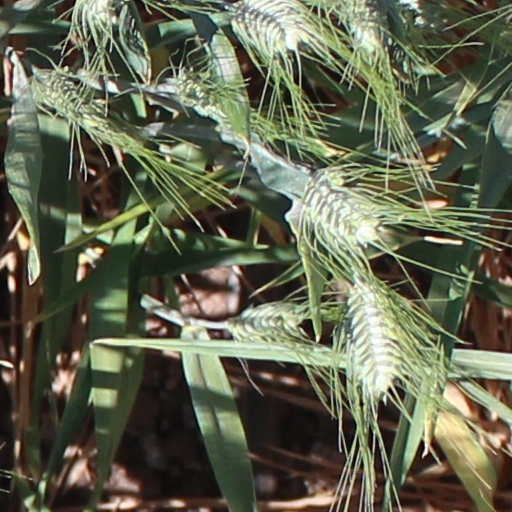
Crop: wheat